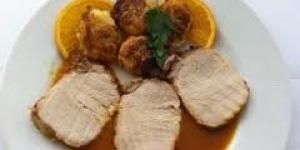
jamon en salsa ambrosia